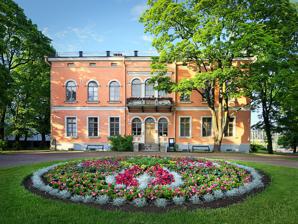
Building: Villa Hakasalmi
Country: Finland
Year built: 1846
Historically building in Helsinki, Finland Villa Hakasalmi Hakasalmen huvila Alternative names Villa Karamzin General information Type Villa Architectural style Empire style Address Mannerheimintie 13 B, 00100 Helsinki Town or city Helsinki Country Finland Coordinates 60°10′29″N 24°56′03″E / 60.174716°N 24.934107°E / 60.174716; 24.934107 Current tenants Helsinki City Museum Completed 1846 Owner City of Helsinki Design and construction Architect(s) Ernst Lohrmann Website hakasalmivilla .fi Villa Hakasalmi ( Finnish : Hakasalmen huvila , Swedish : Villa Hagasund ), also known as Villa Karamzin , is an architecturally and historically important 19th-century villa located in the Etu-Töölö district of central Helsinki , Finland . The villa is situated in a prominent position on Mannerheimintie , next to Finlandia Hall and opposite the National Museum . Designed by architect Ernst Lohrmann in the Empire style and built in 1844–1846, the villa was originally the summer residence of Senator and State Councillor Carl Johan Walleen [ fi ] . In 1896, Walleen's step-daughter Aurora Karamzin sold the villa to the City of Helsinki, although she was allowed to continue living there until her death six years later. Since 1912, the villa has been occupied by the Helsinki City Museum , as one of its five main exhibition venues. See also Hakasalmi Street (Keskuskatu) Lux Helsinki References